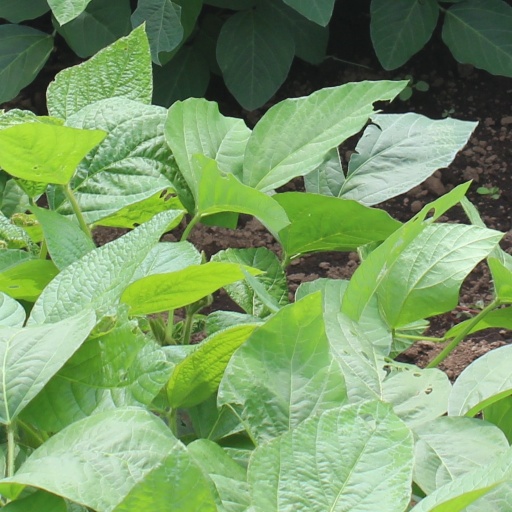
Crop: soybean